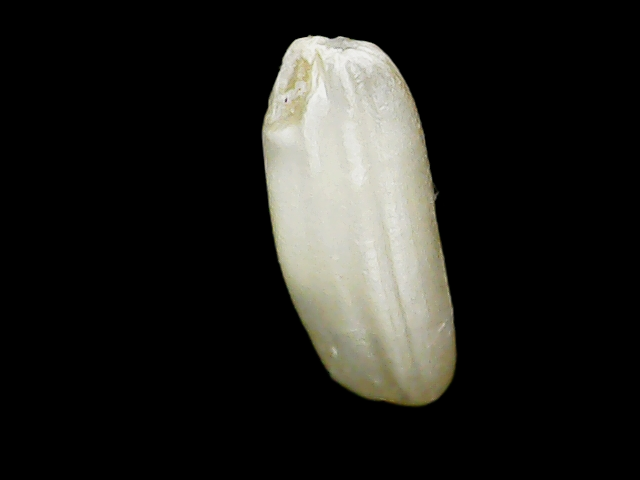
Rice variety: Binadhan24